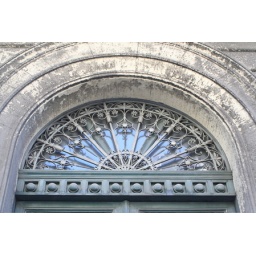
window over door